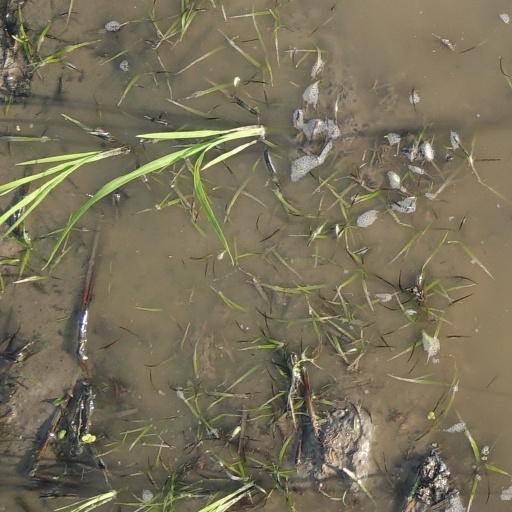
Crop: rice